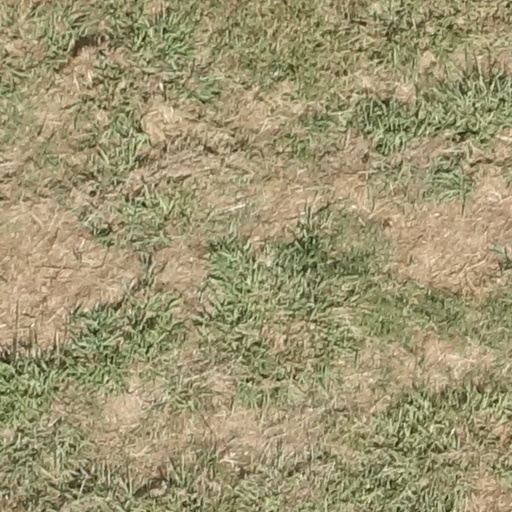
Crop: sorghum